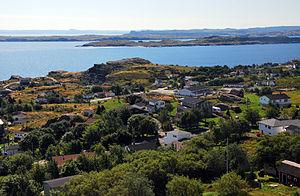
Island Cove est un village canadien situé sur l'île de Terre-Neuve dans la province de Terre-Neuve-et-Labrador. Il est accessible par la route 204.